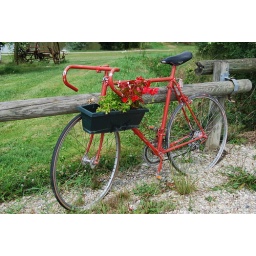
So many villages in this area use brightly painted old bicyles to attach flower baskets to.